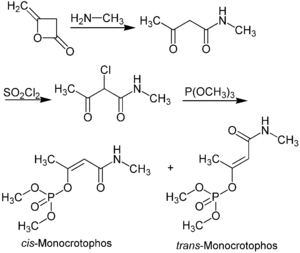
Le monocrotophos est une substance active de produit phytosanitaire insecticide organophosphoré.